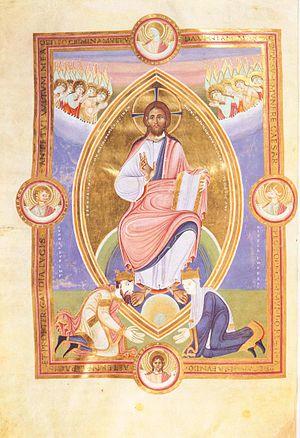
Gisèle de Souabe, née le 11 mars 995 et morte le 14 février 1043 à Goslar, est couronnée reine de Germanie le 21 septembre 1024 à Cologne et impératrice du Saint-Empire le 26 mars 1027 à Rome, épouse de Conrad II le Salique.